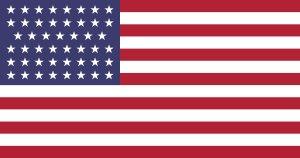
Cet article retrace la chronologie de l'évolution territoriale des États-Unis. Il liste les modifications géographiques intérieures et extérieures de ce pays.